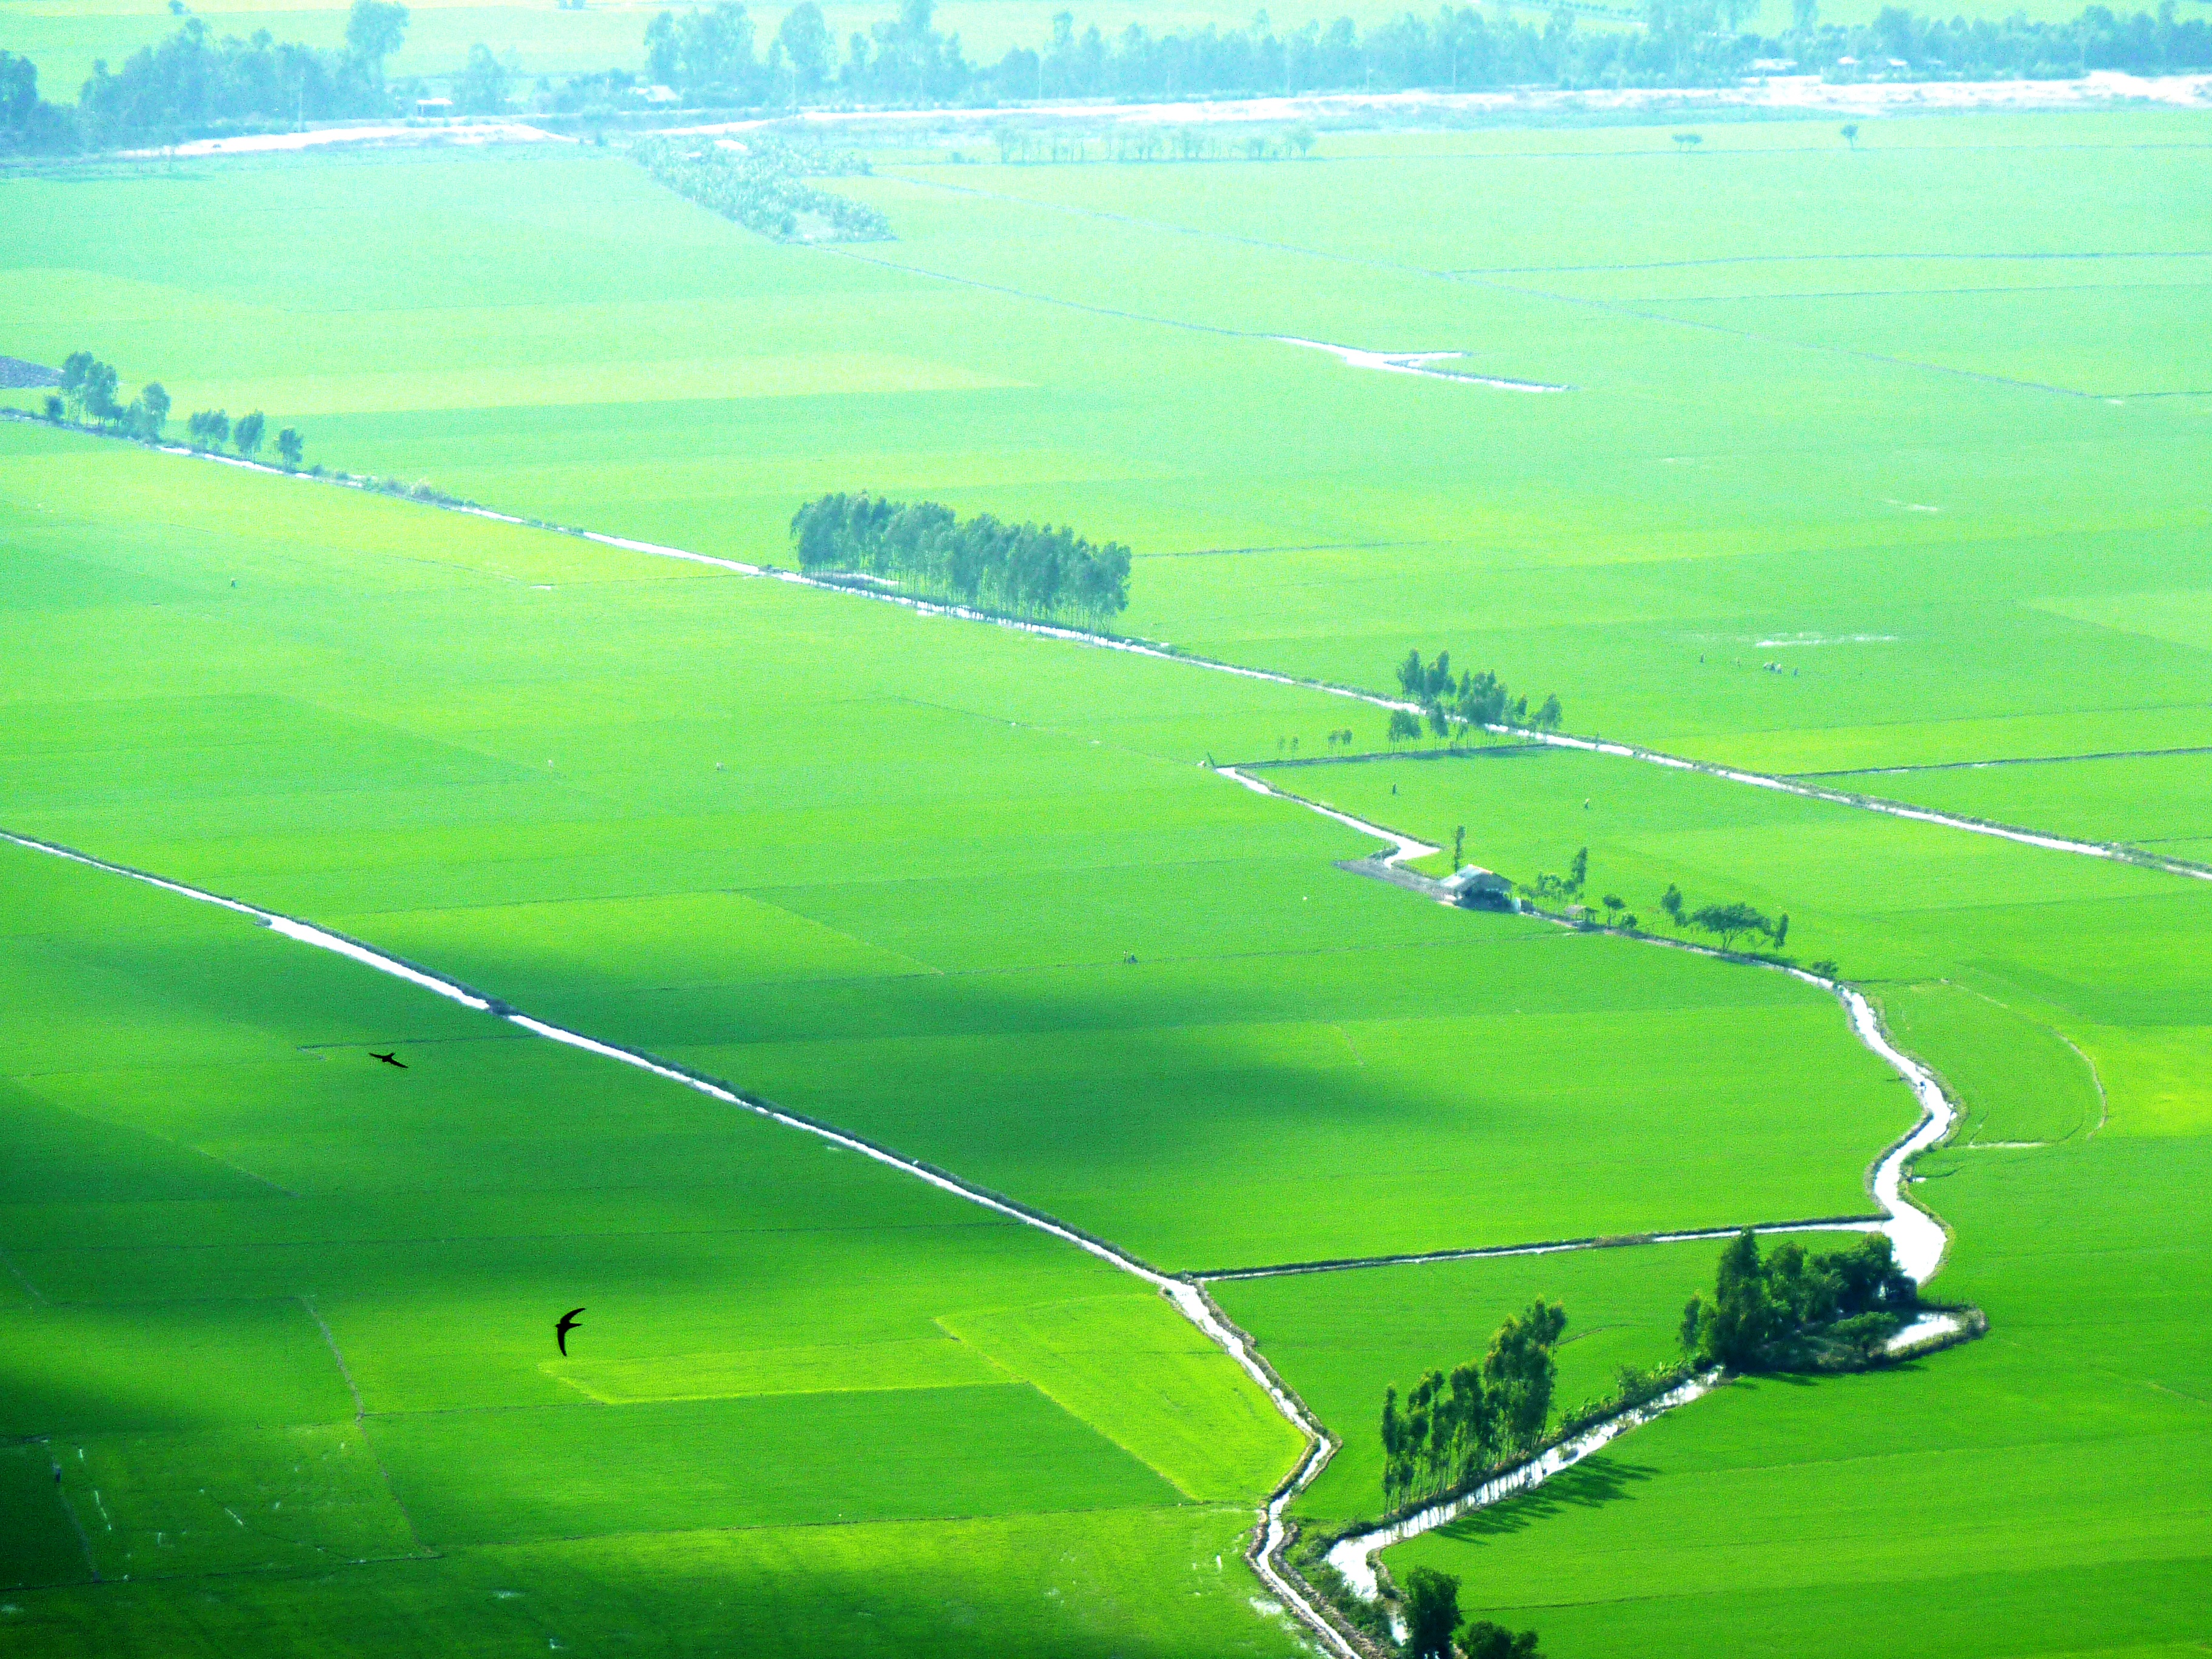
landscape, nature, grass, horizon, structure, field, meadow, sunlight, hill, mountain range, green, pasture, agriculture, stadium, plain, polder, grassland, picturesque, vietnam, rural area, paddy field, paddy, aerial photography, geographical feature, atmosphere of earth, sport venue